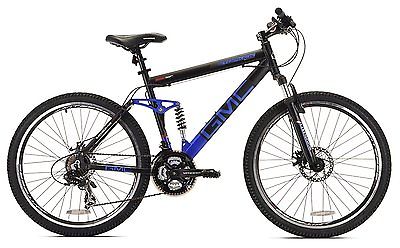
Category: bicycle